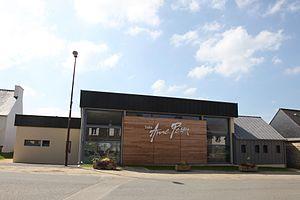
Salle multifonctions Anne-Péron d'Hanvec
Hanvec [ɑ̃vɛk] est une commune du département du Finistère, dans la région Bretagne, en France.